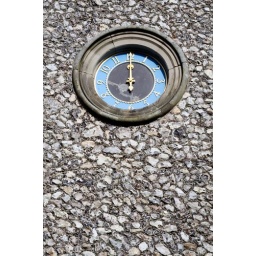
A clock set in a flintstone wall